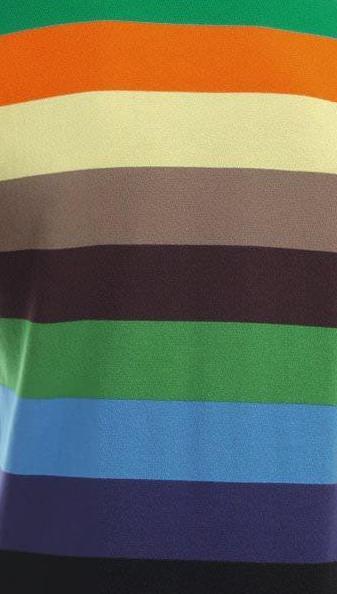
Texture: banded